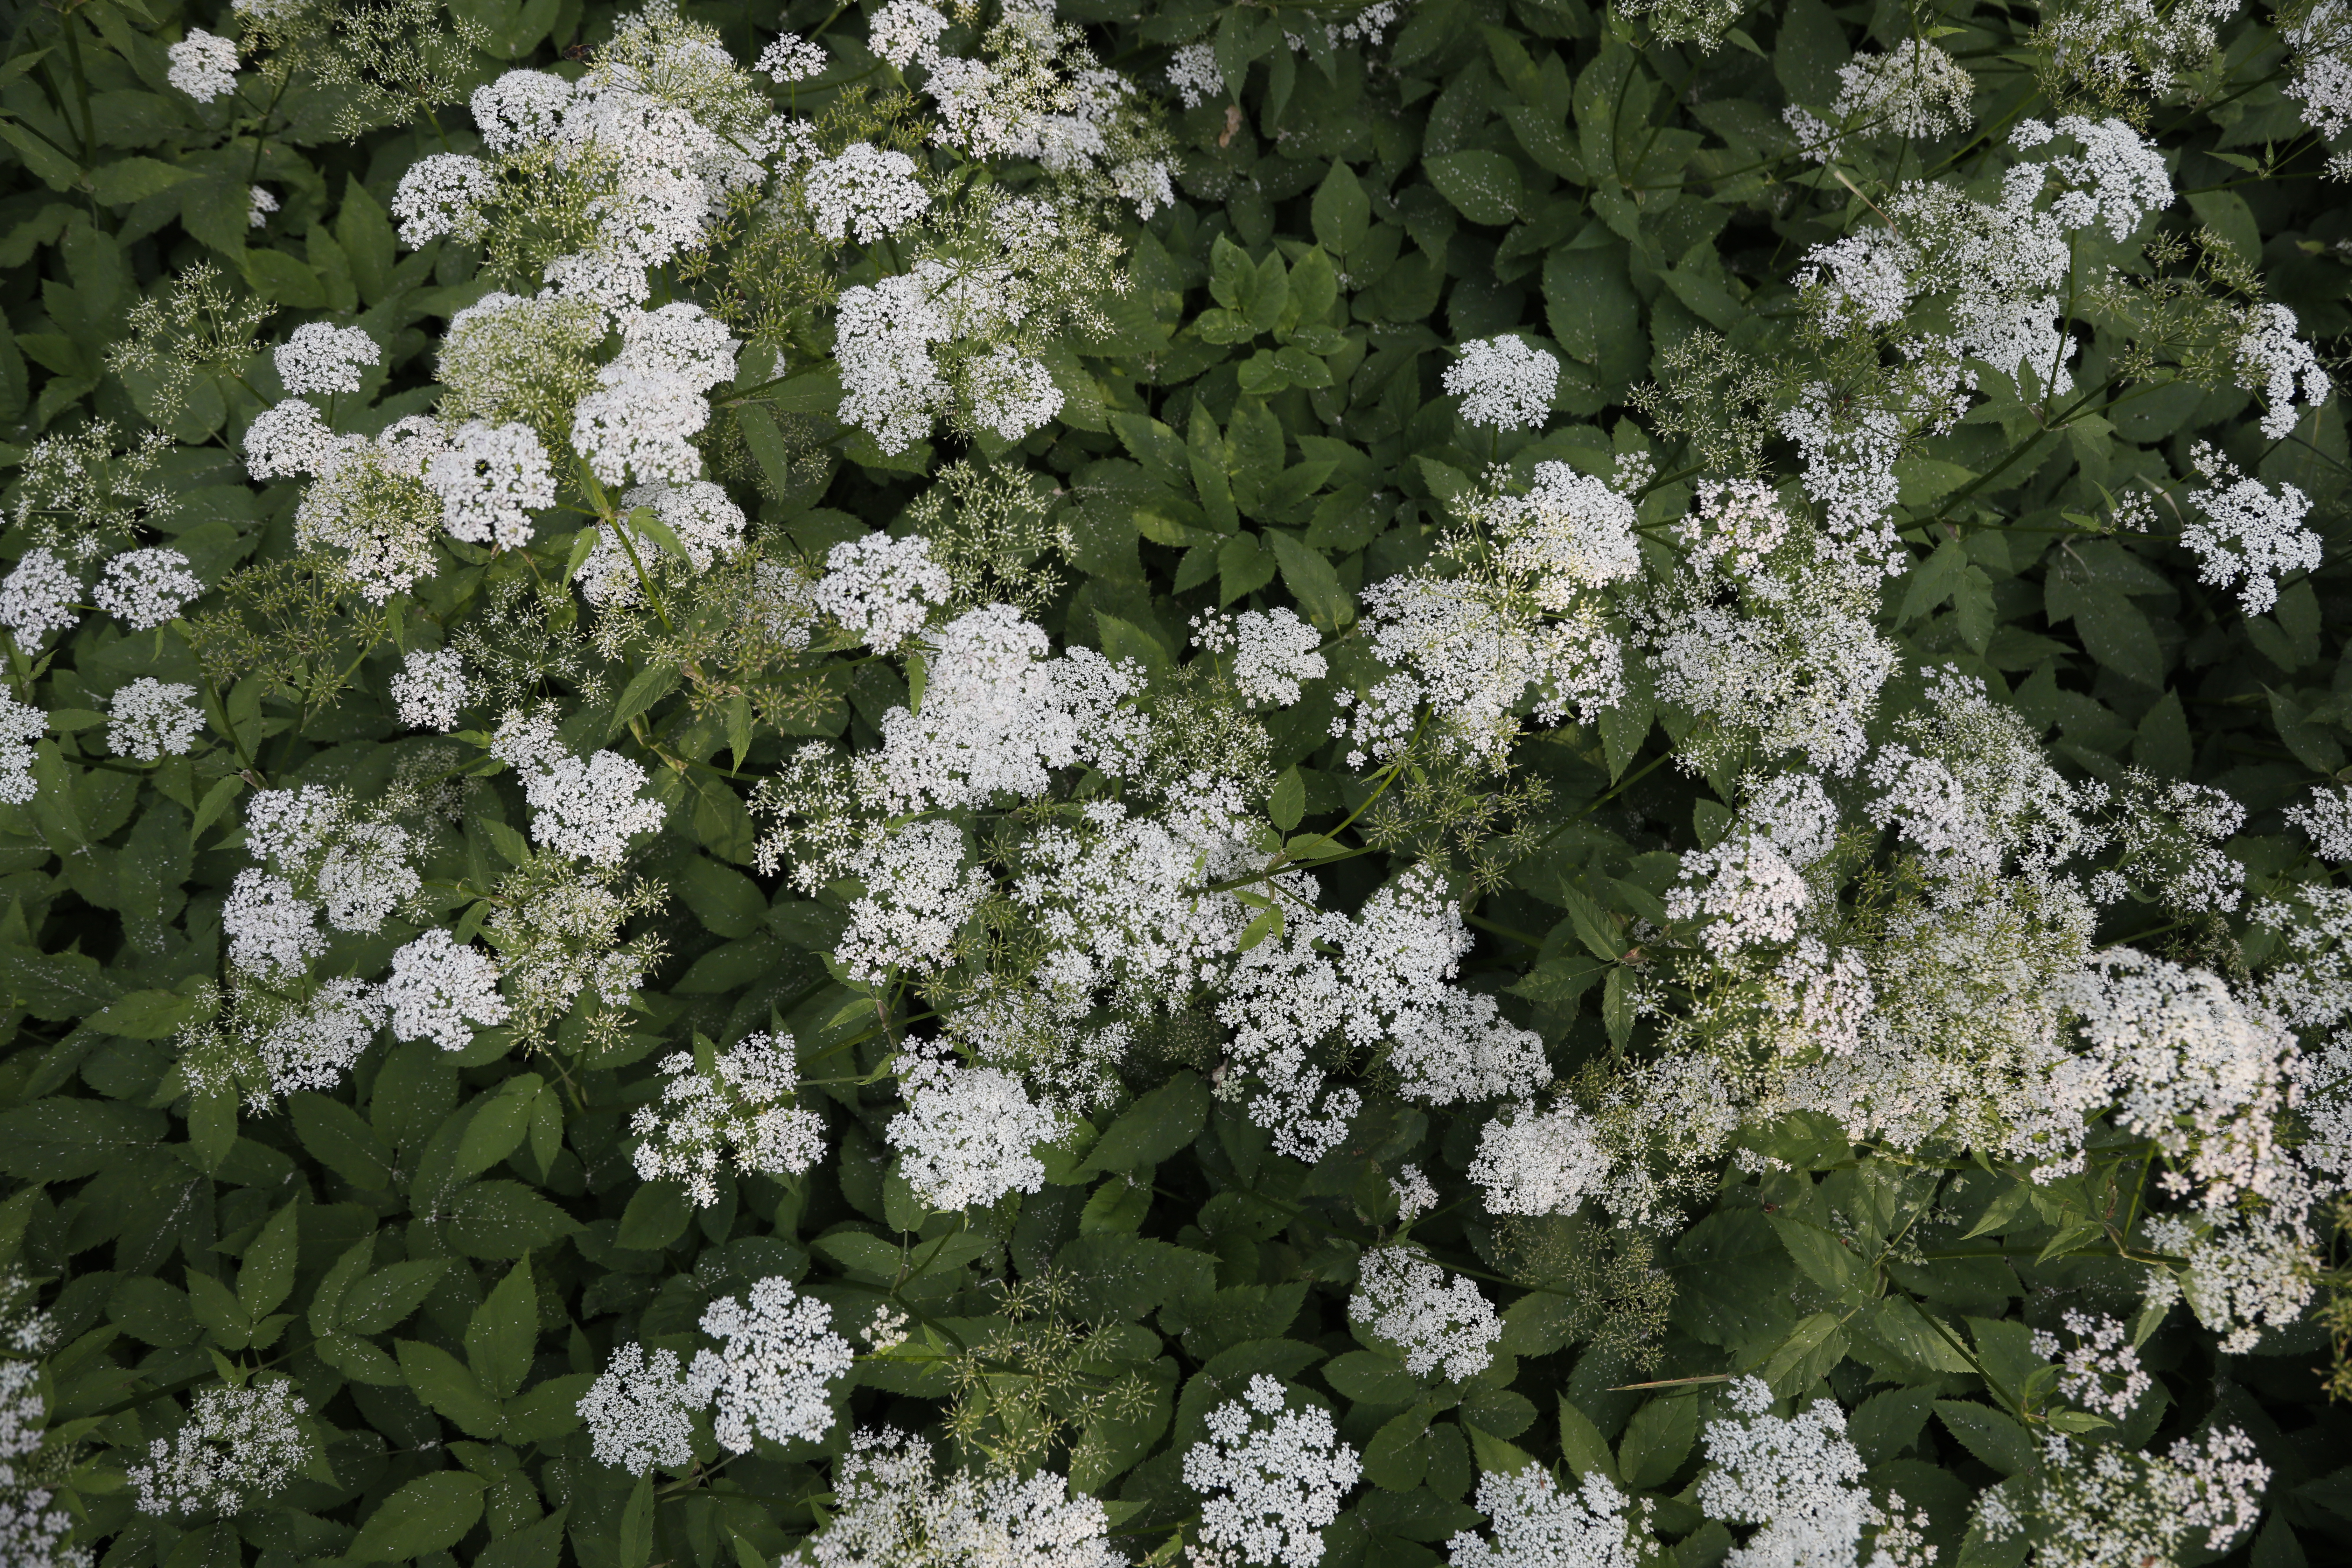
Plant species: Aegopodium podagraria